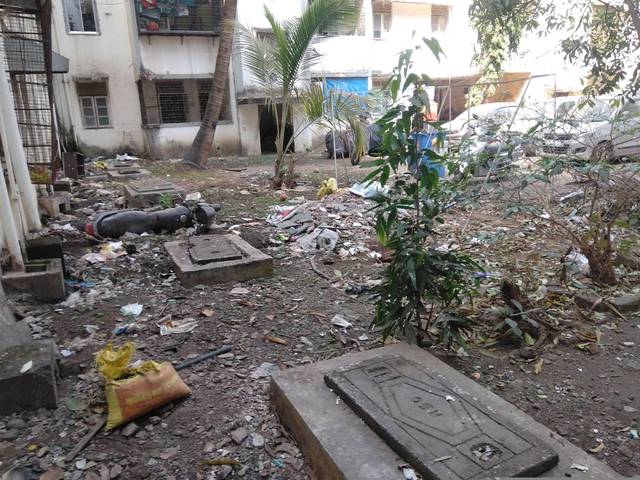
Region: India
Coordinates: 19.061, 72.852